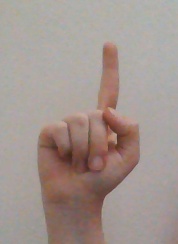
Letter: bb